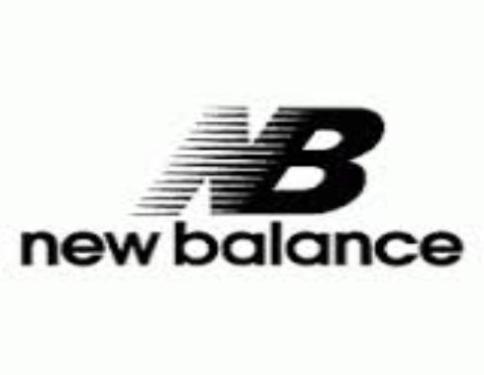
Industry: Clothes